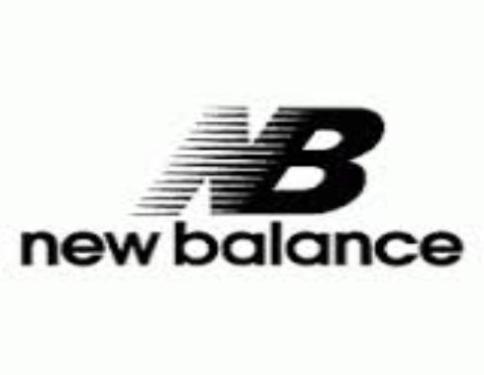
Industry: Clothes